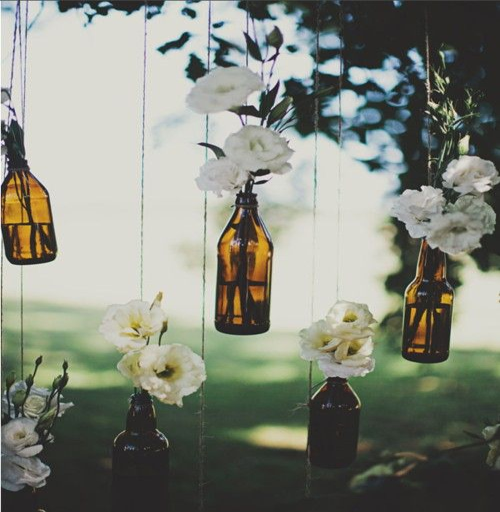
so pretty - white blooms in vintage bottles hanging from the trees